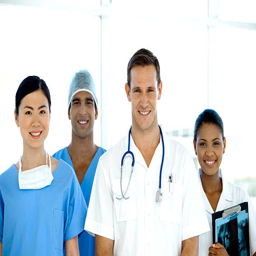
medical team at the hospital